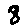
Label: 8